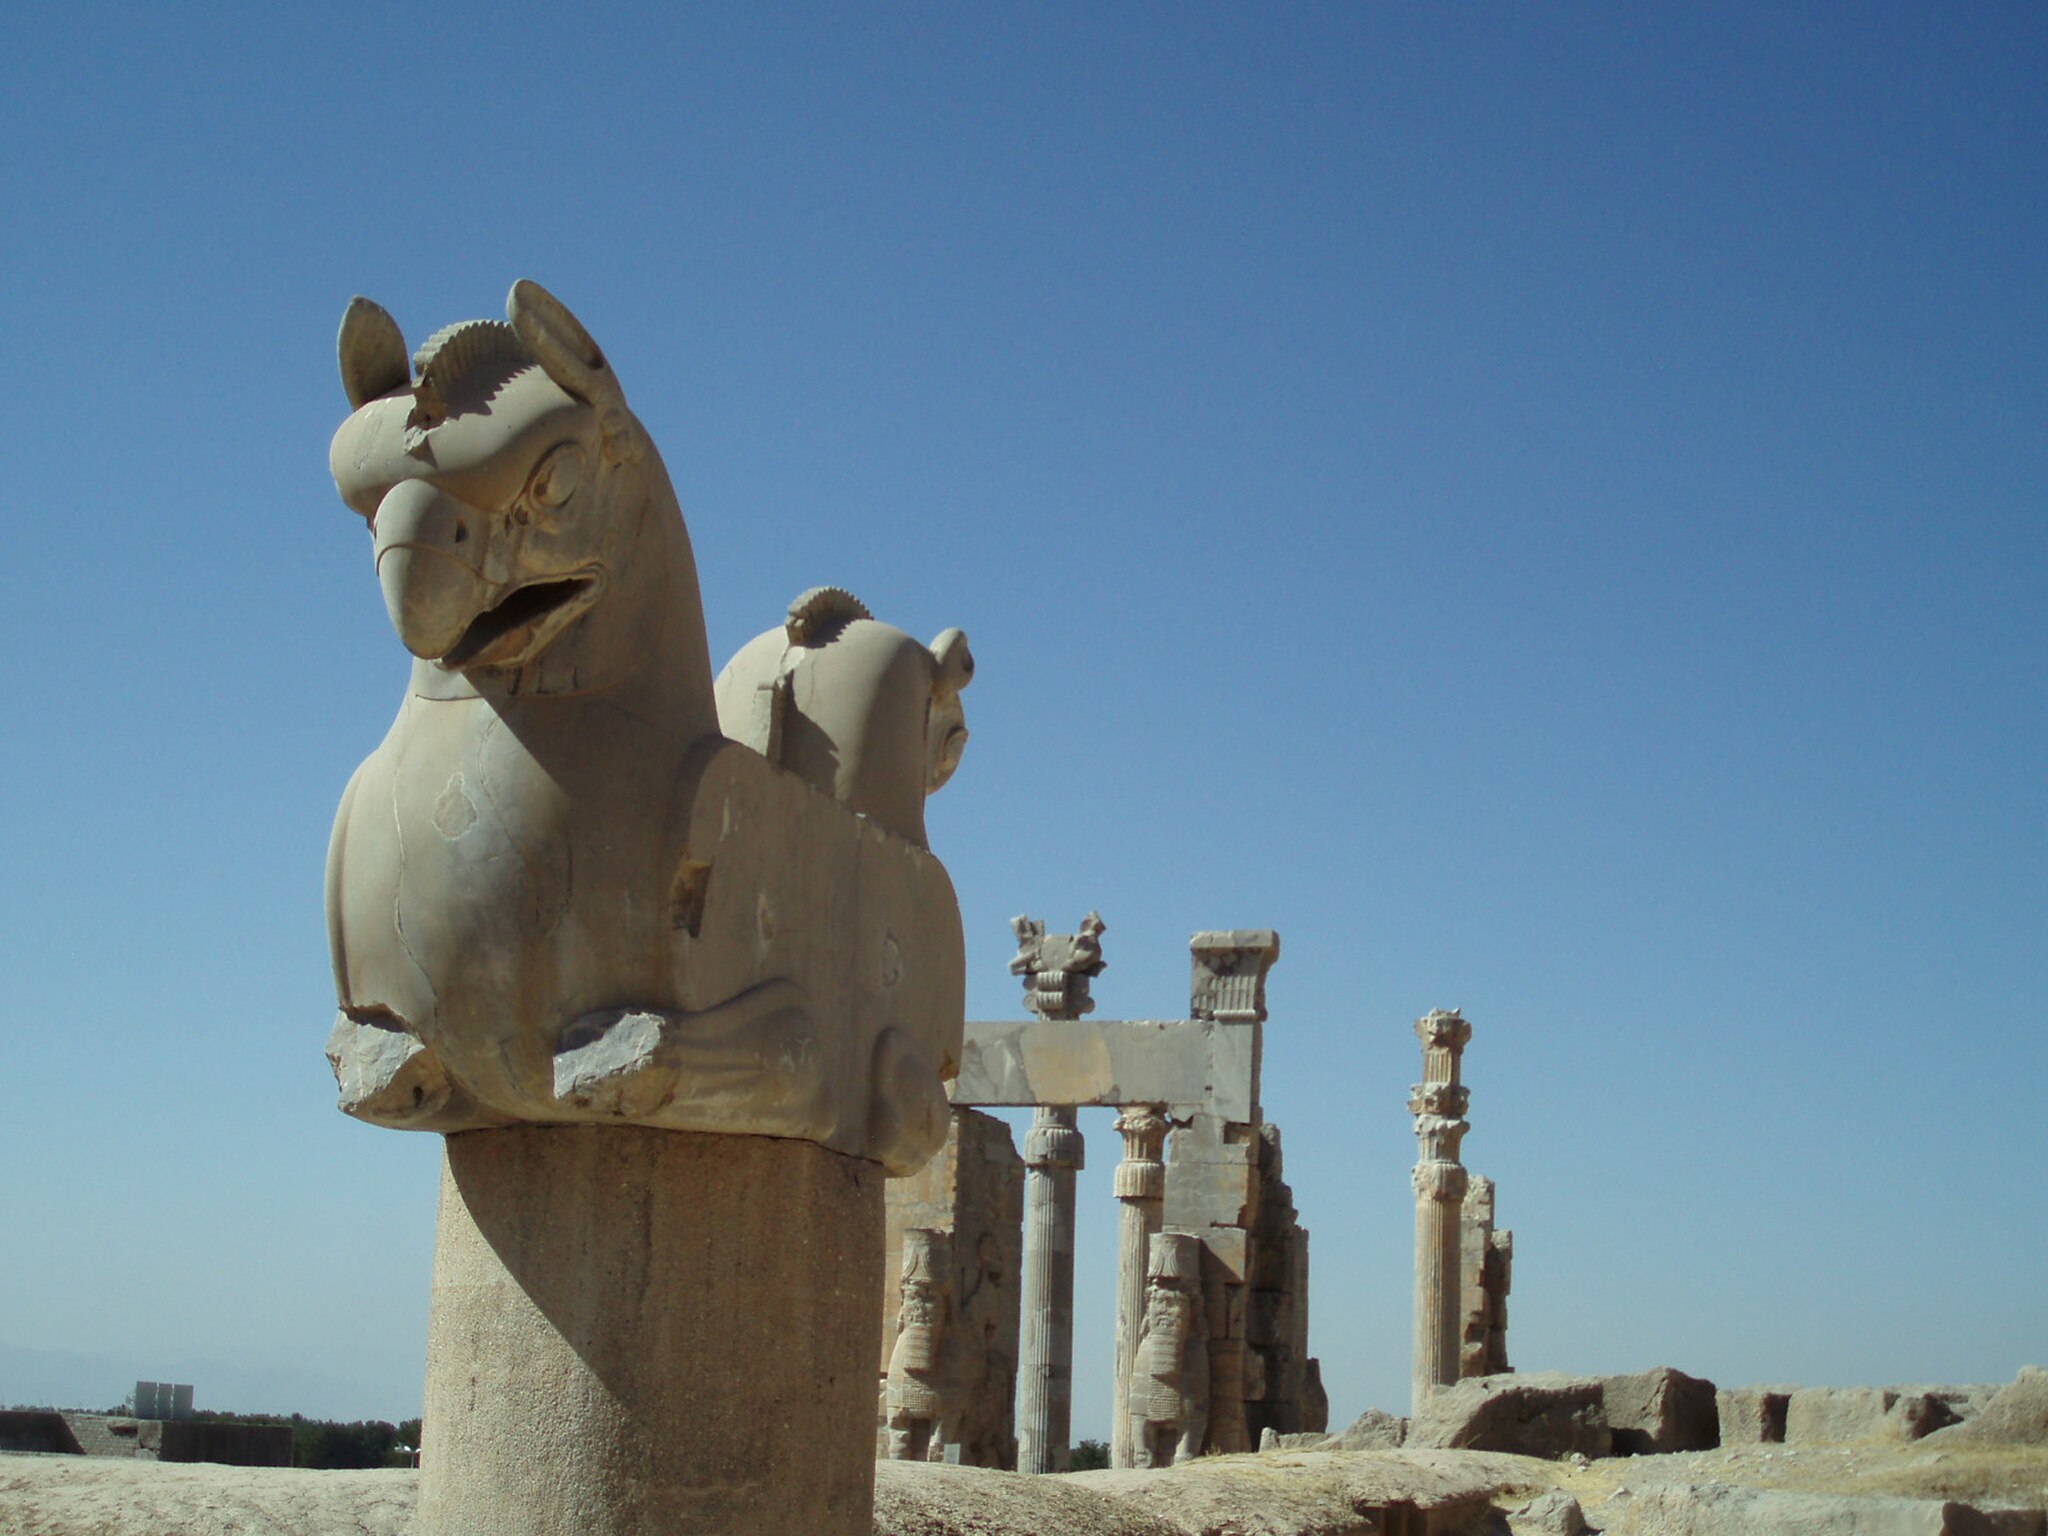
Title: Iran 2007 083 Persepolis (1732486616)
Description: Iran 2007 083 Persepolis
Date: 2007-10-10 09:50
Categories: Taken with Olympus uD600 / S-600, Processional Way of Persepolis, Flickr images reviewed by FlickreviewR, Photographs by David Holt, Griffin capitals in Persepolis, Files with coordinates missing SDC location of creation, 2007 in Persepolis, Remote views of Gate of All Nations, Flickr images missing SDC published in